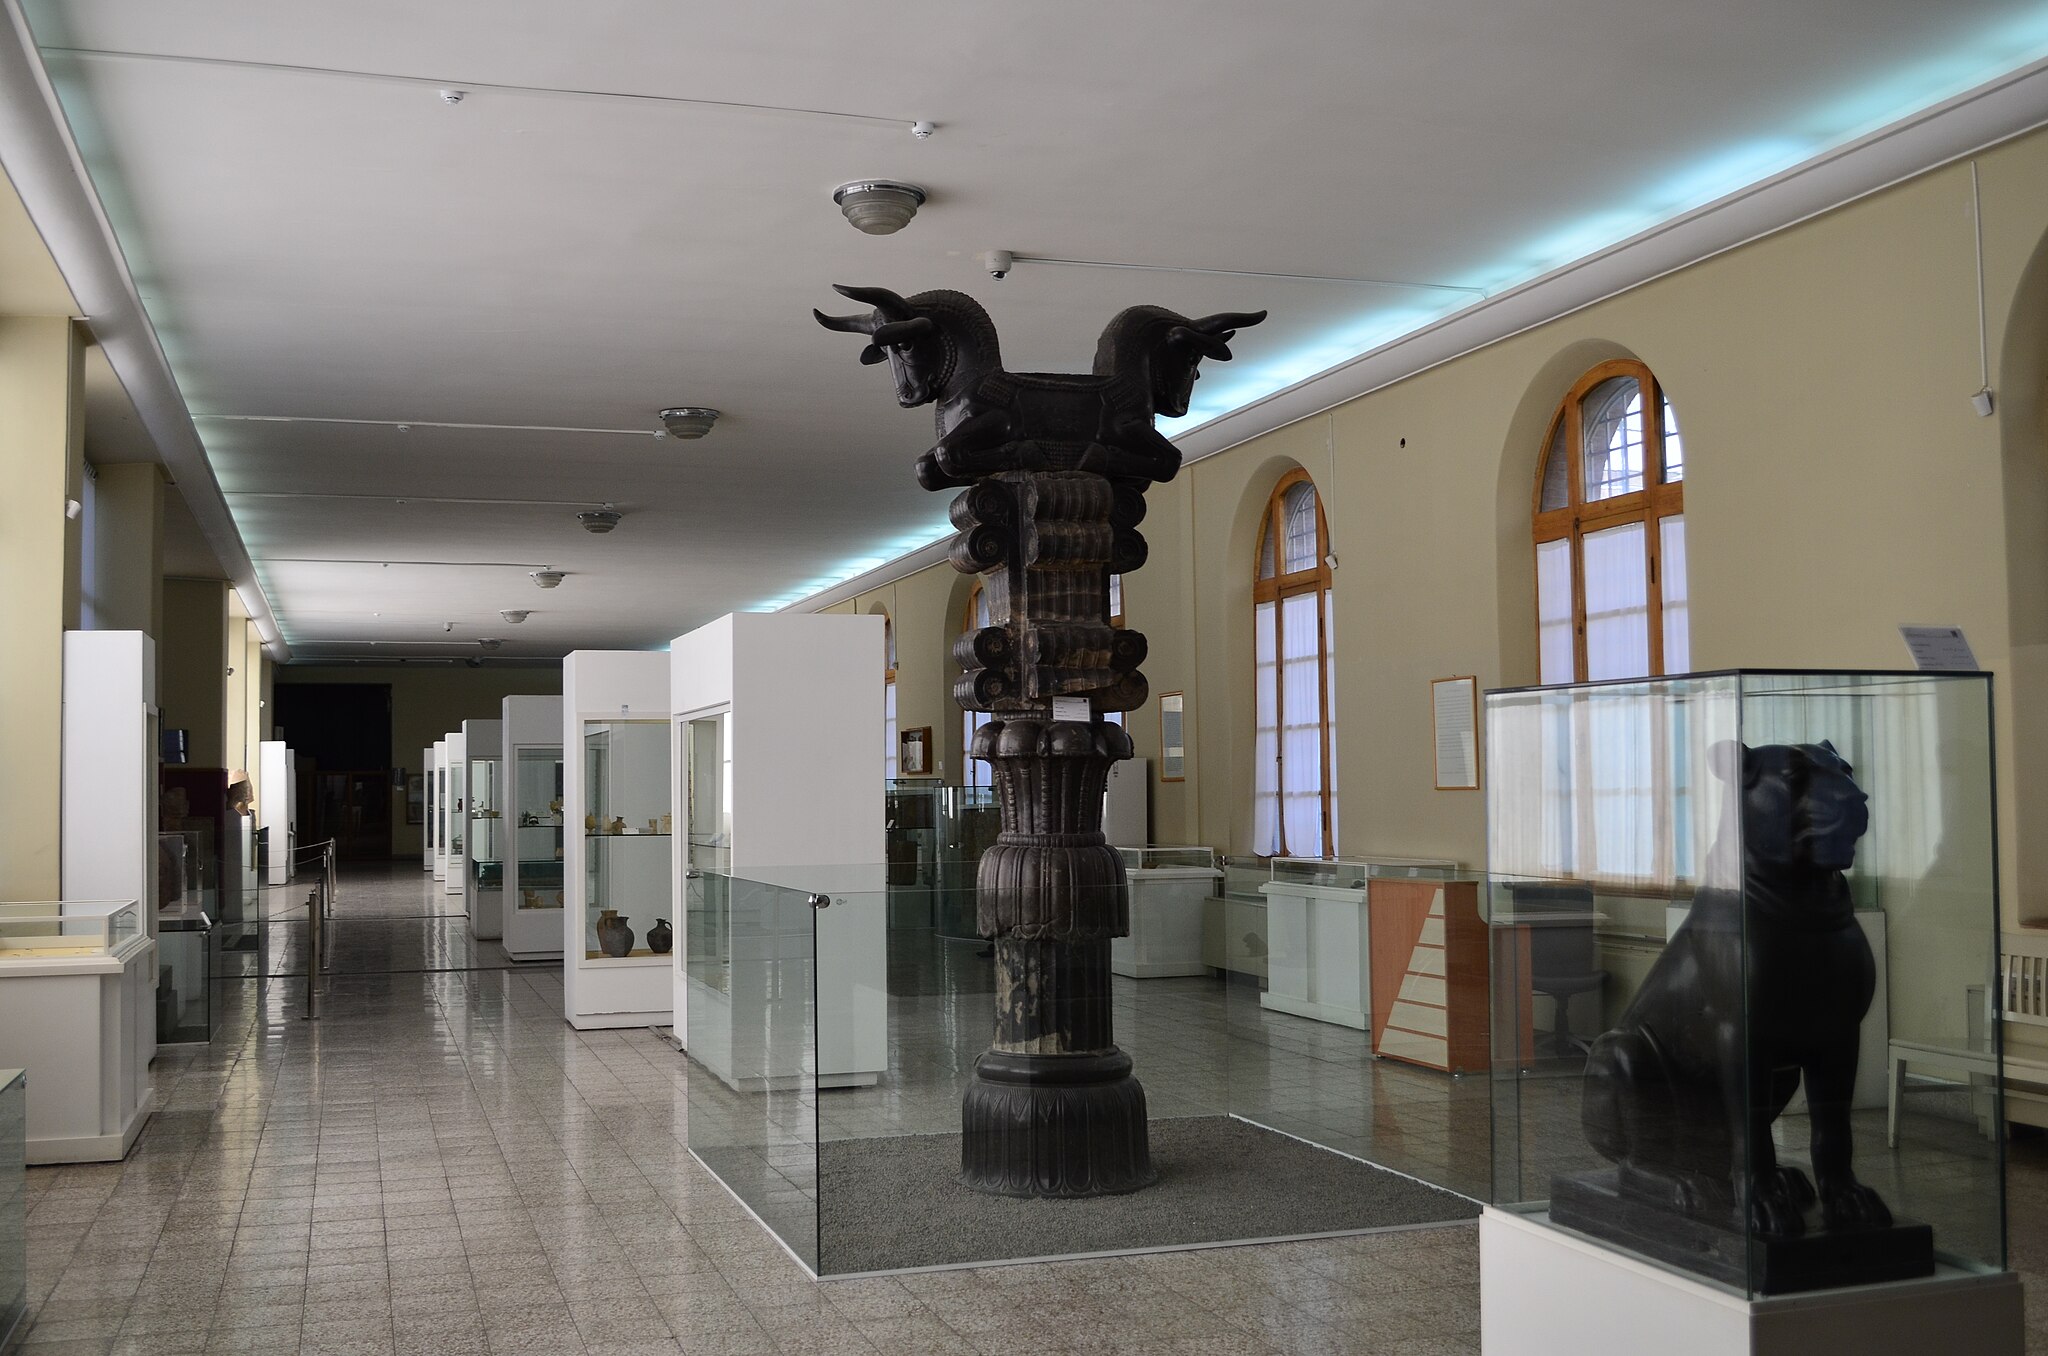
Title: National Meusem Darafsh 6 (54)
Description: National Museum of Iran
Date: 2013-09-03 09:48:43
Categories: GFDL, Taken with Nikon D5100, License migration redundant, Self-published work, Photos by Darafsh Kaviyani, Achaemenid art in the National museum of Iran, Achaemenid art from Persepolis